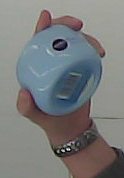
Product: nivea_baby